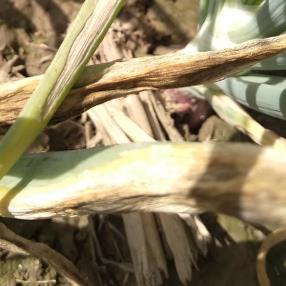
Crop: Onion
Condition: alternaria-d